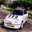
Label: automobile